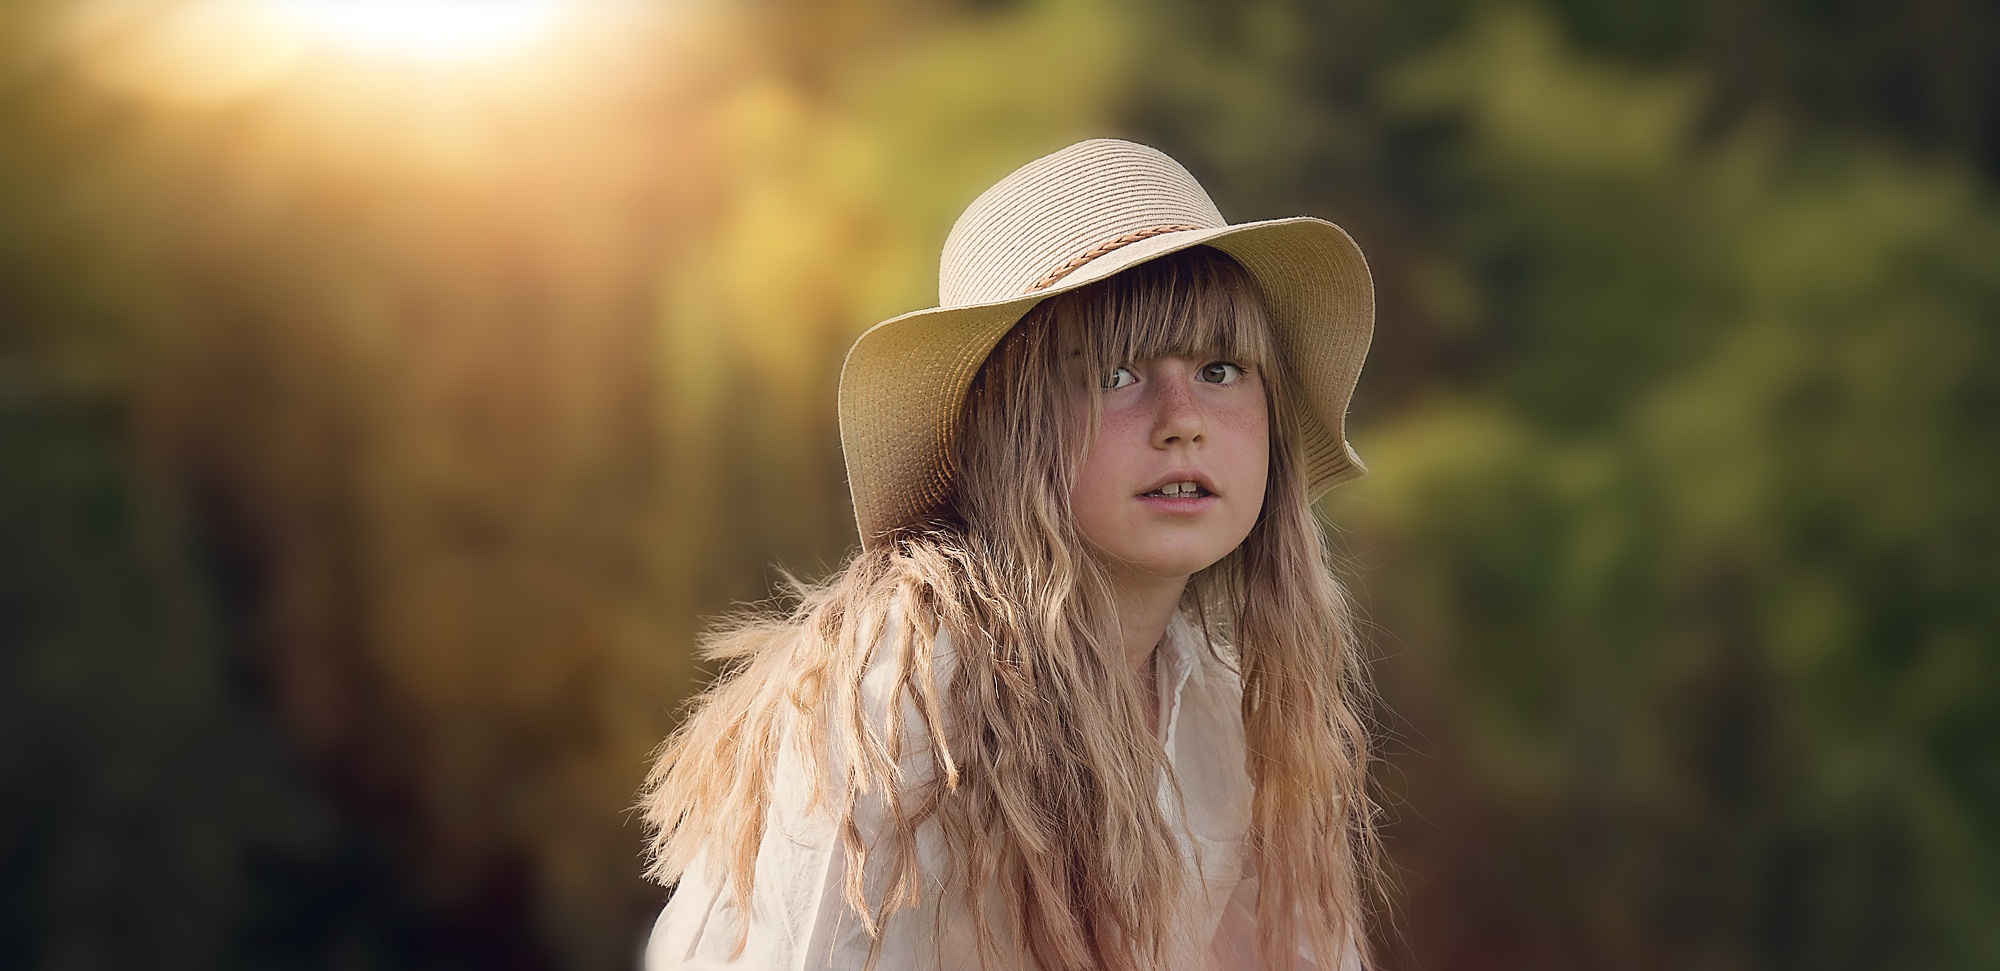
nature, person, winter, girl, photography, portrait, model, spring, autumn, child, human, hat, clothing, lighting, season, long hair, skin, beauty, blond, out, portrait photography